Actions near Alexandria

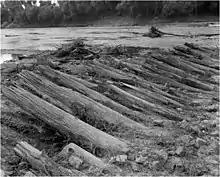
Parts of Bailey's Dam were still visible in 1984.

On May 4, the river transport "John Warner" headed downstream from Alexandria with the 56th Ohio Infantry and escorted by the tinclad and gunboat . The soldiers were finally getting to enjoy their veteran's furlough. The next morning, the three vessels reached Dunn's Bayou where Baylor's men waited in ambush. West's battery disabled the "John Warner" and it drifted into the bank where it endured a terrific blast of rifle fire which caused 125 casualties. The transport ran up the white flag as the survivors of the regiment scrambled up the opposite riverbank. When the two gunboats turned to flee upriver, the engine of the "Signal" was knocked out. The "Covington" tried to tow the tinclad away but its own steering was disabled and it drove into the opposite bank where the Confederate guns pounded it. Finally, the "Covington's" commander ordered the gunboat to be set on fire as the crew fled into the woods. The Confederate riflemen then concentrated on the helpless "Signal" and forced it to surrender. In five days, Baylor's 1,000 men and 4 guns inflicted 500 casualties while suffering fewer than 10 men wounded.